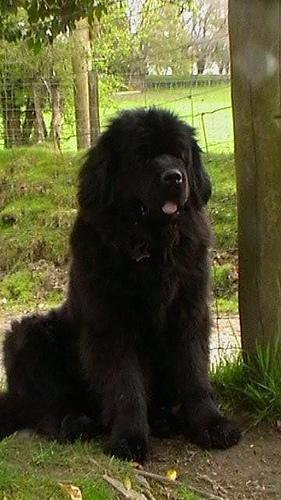
newfoundland